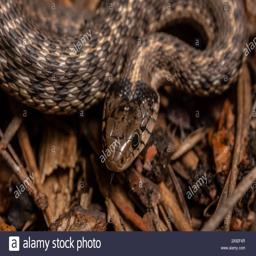
Animal: snakes